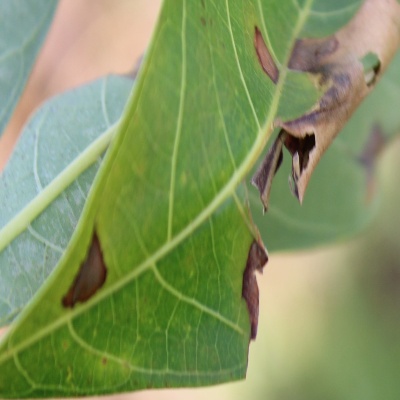
Crop: Cassava
Condition: bacterial blight